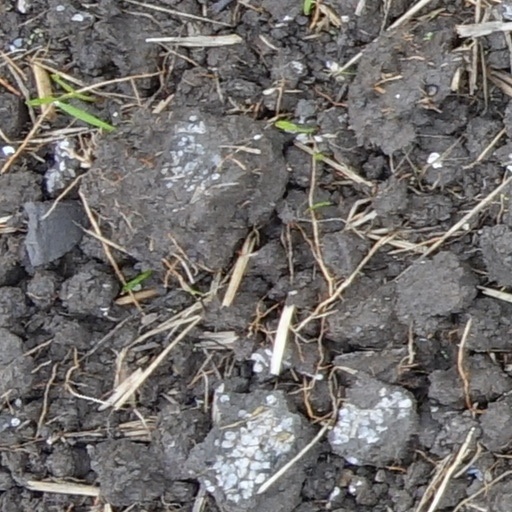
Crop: wheat